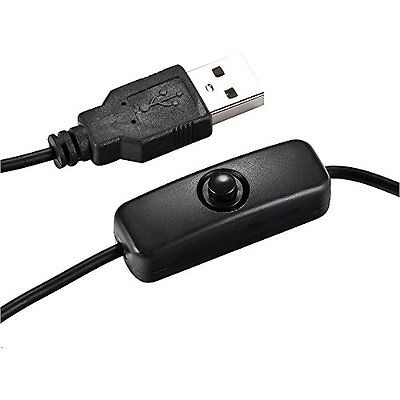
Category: lamp